Hypermobility (joints)

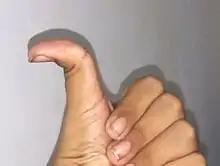
A hypermobile thumb (also called Hitchhiker's thumb)

These abnormalities cause abnormal joint stress, meaning that the joints can wear out, leading to osteoarthritis.